Anti-clerical riots of 1835

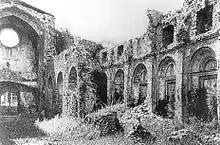
Monastery of Santa Maria de Ripoll after the attack and fire during the of 1835.

The anti-clerical riots of 1835 were revolts against the religious orders in Spain, fundamentally for their support of the Carlists in the civil war that began after the death of King Ferdinand VII at the end of 1833, and which took place during the summer of 1835 in Aragon and, above all, in Catalonia, within the context of the uprisings of the Spanish Liberal Revolution that sought to put an end to the regime of the Royal Statute, implemented in 1834 by the regent María Cristina de Borbón-Dos Sicilias, and to give way to a constitutional monarchy with the reestablishment of the Constitution of 1812.